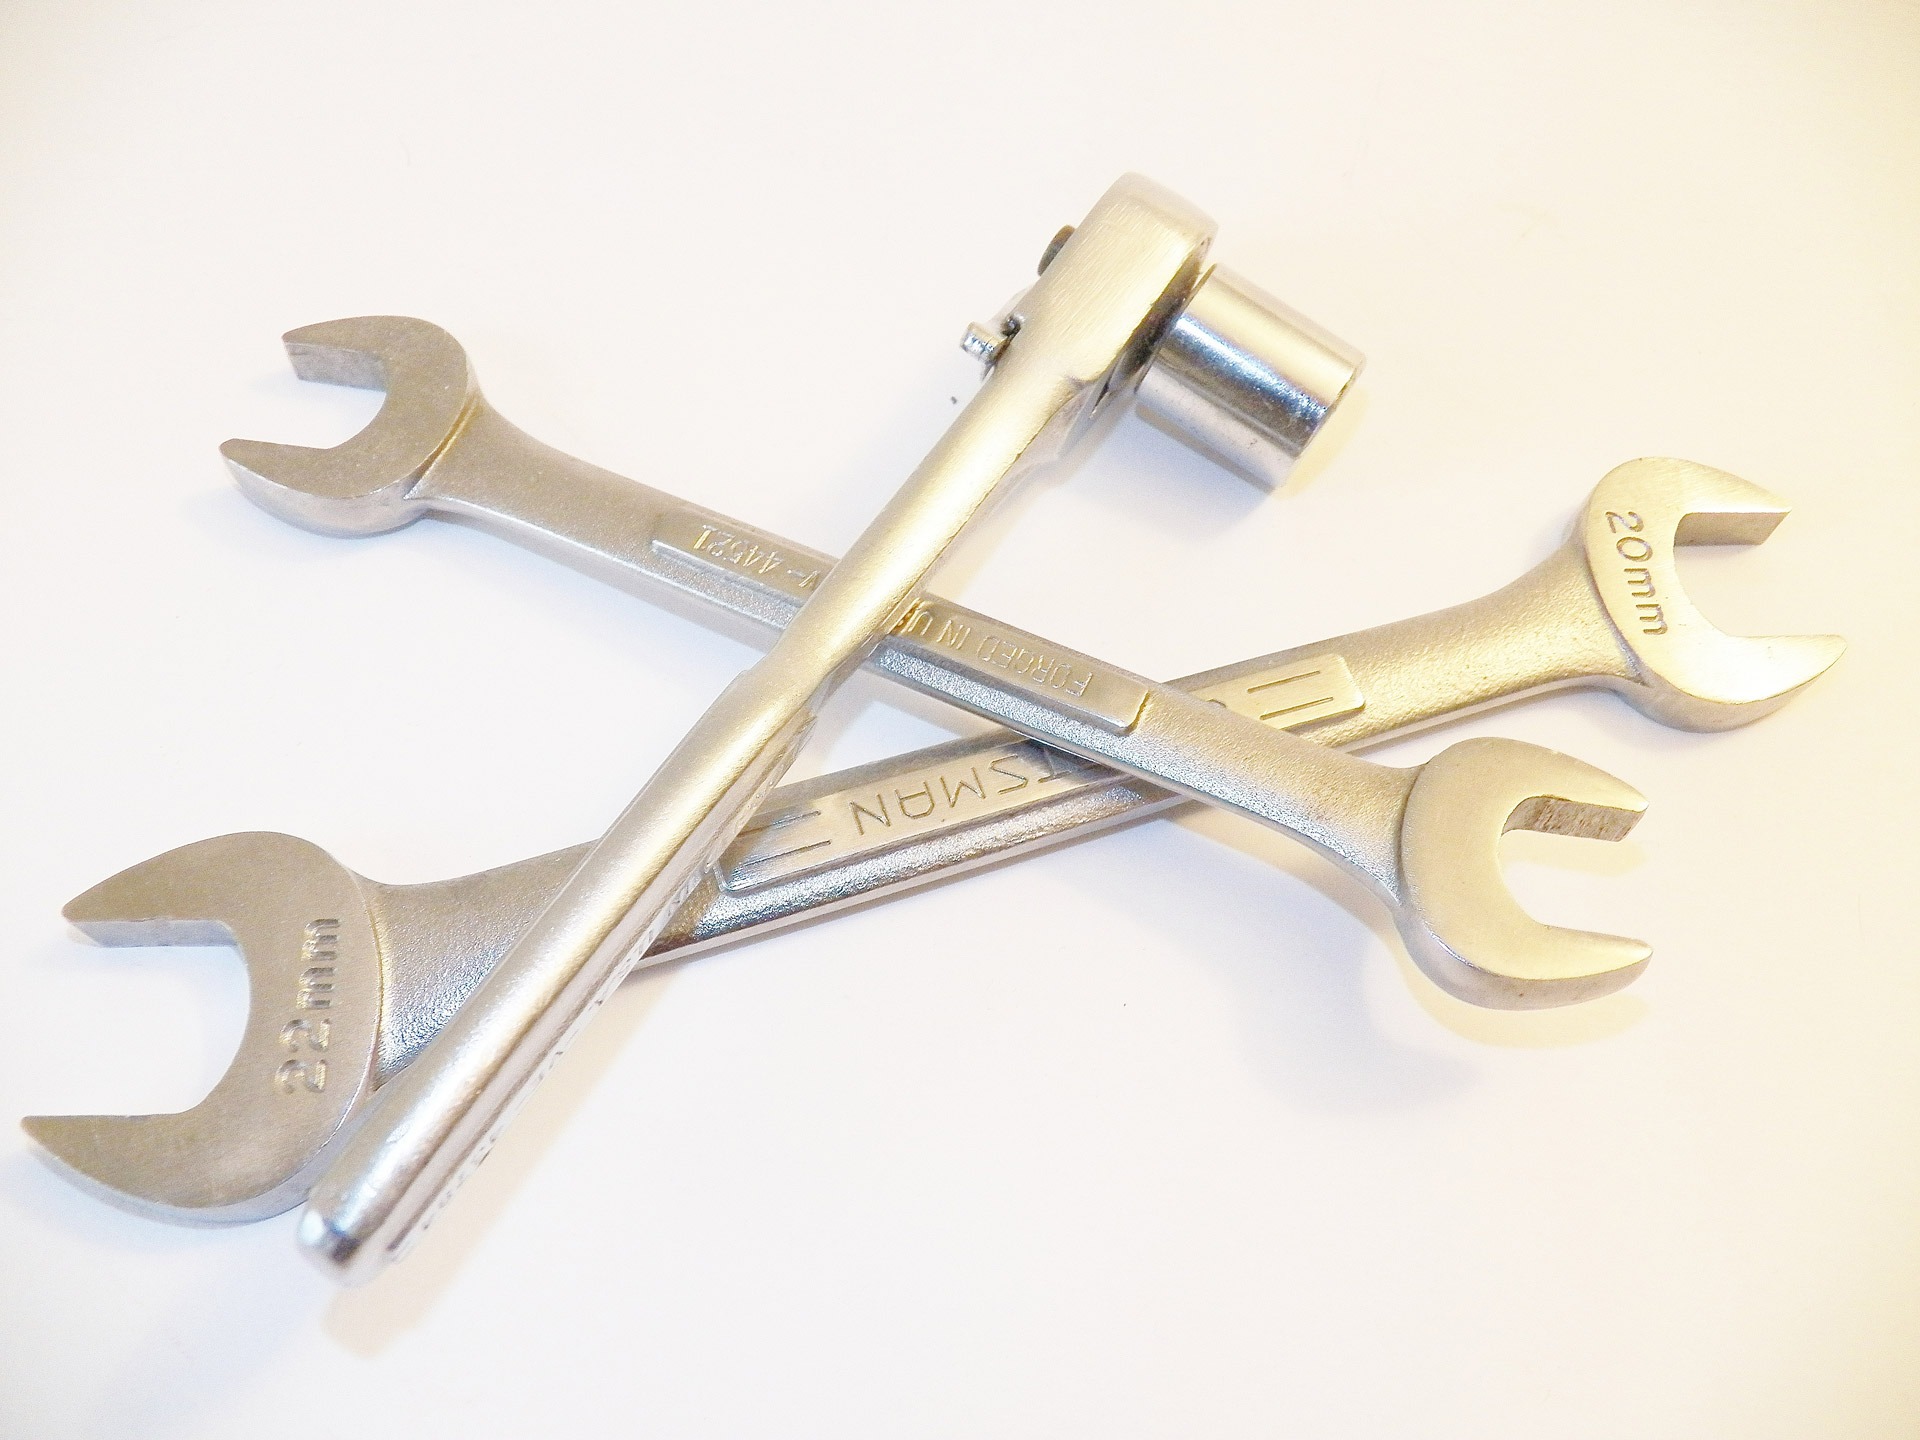
tool, repair, brass, tools, wrench, handyman, spanner, tool chest, screw drivers, wrenches, hand tools, screw driver, tox box, work tools, socket wrench